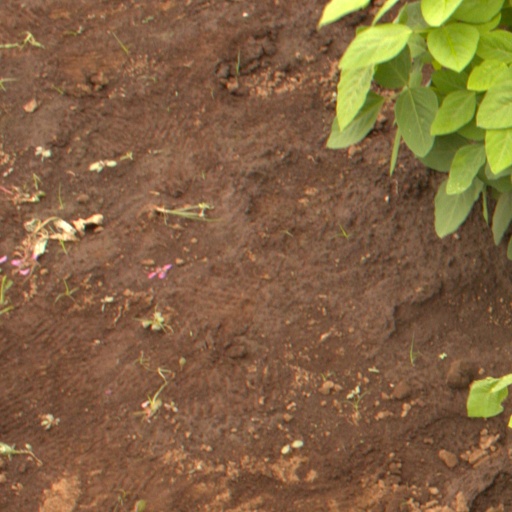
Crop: soybean